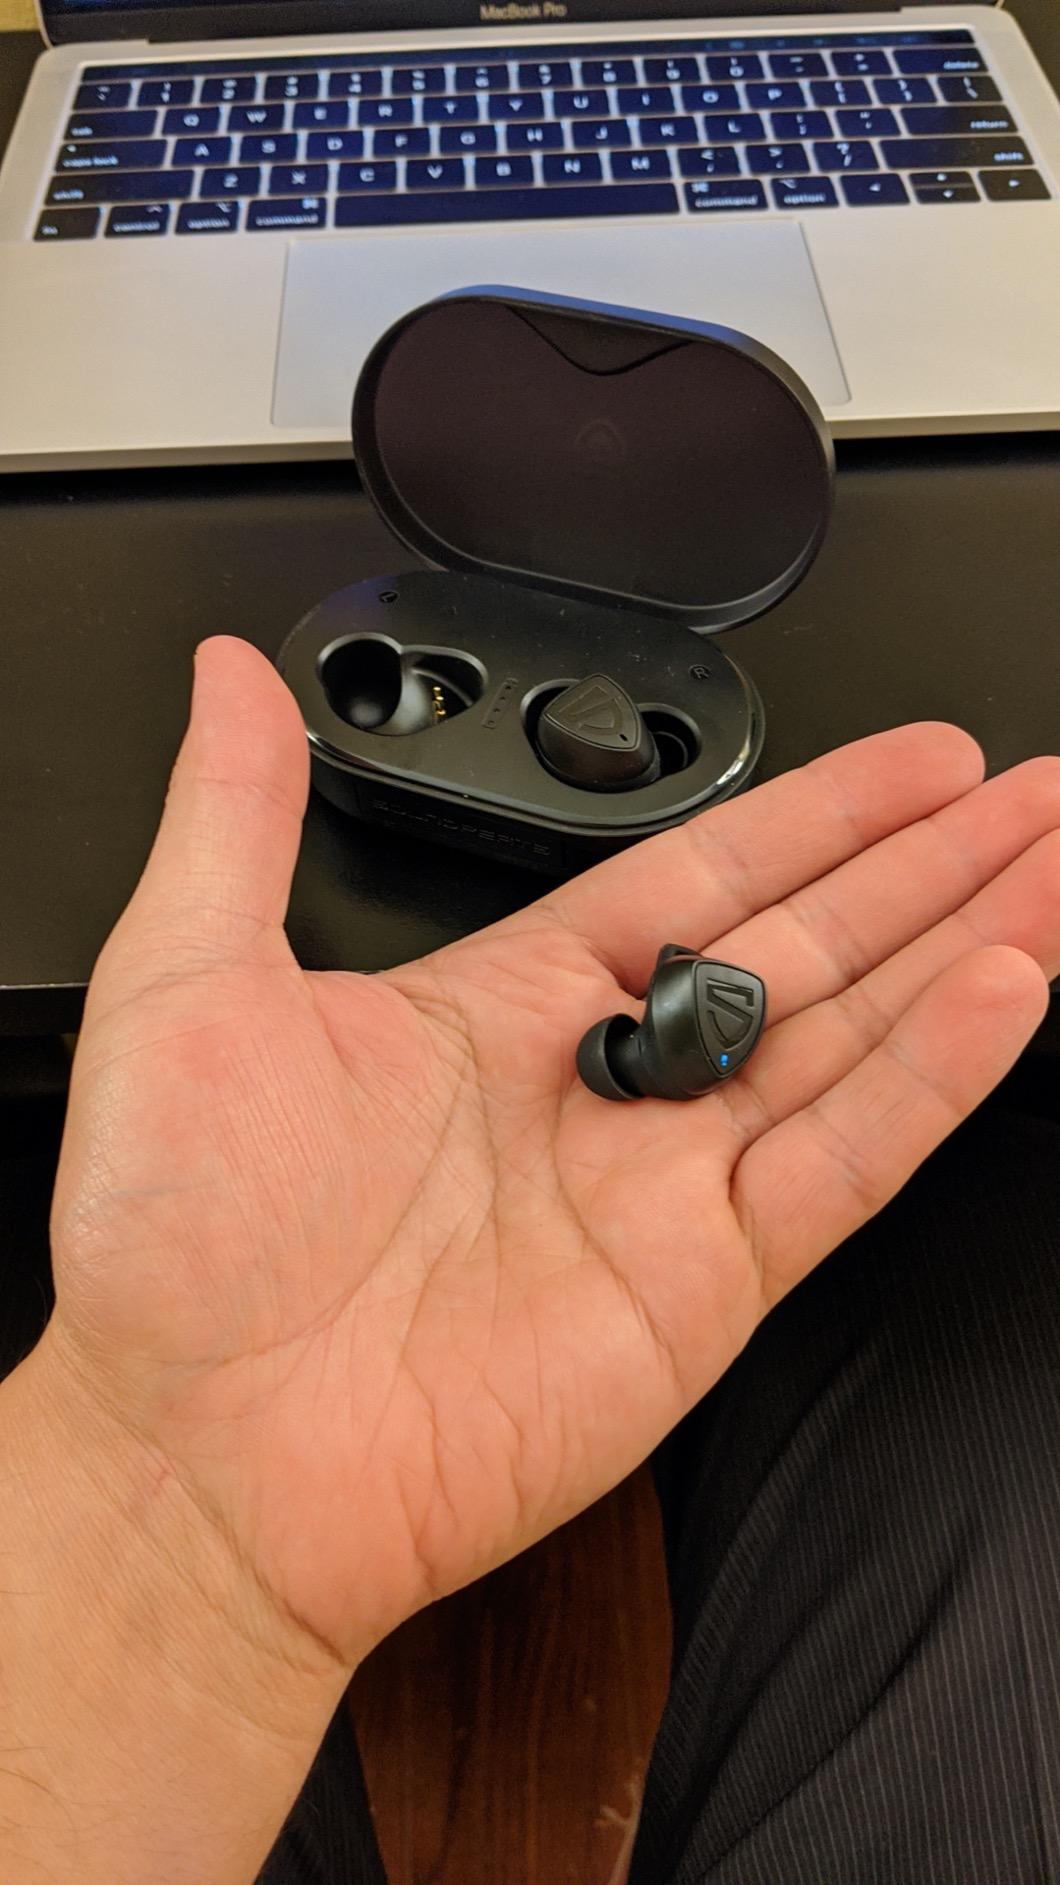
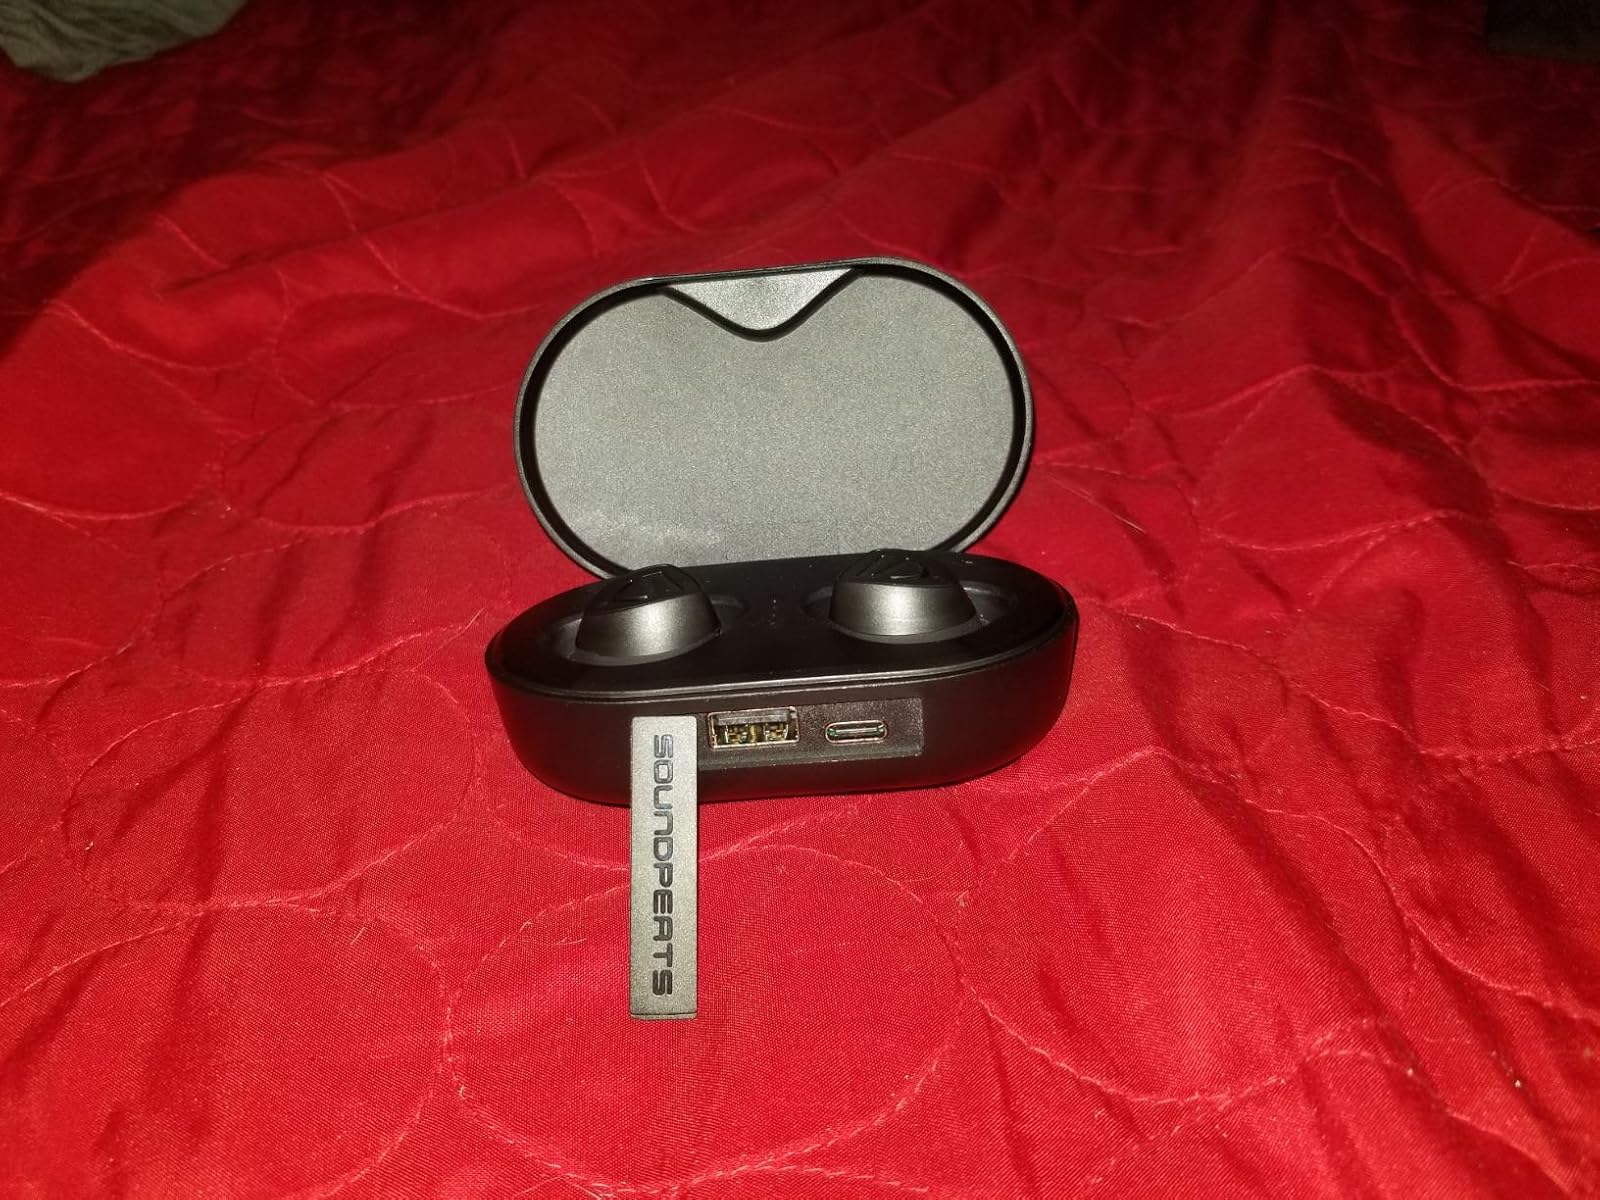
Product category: earbuds
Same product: yes